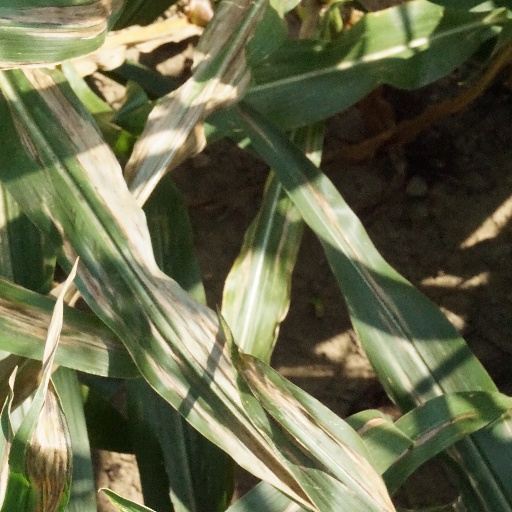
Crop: maize; corn